Abraham Krotoshinsky

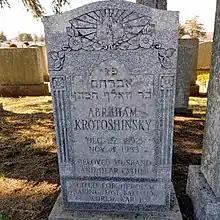
The grave of Private Abraham Krotoshinsky.

Krotoshinsky portrayed himself in the 1919 film, "The Lost Battalion" (1919).